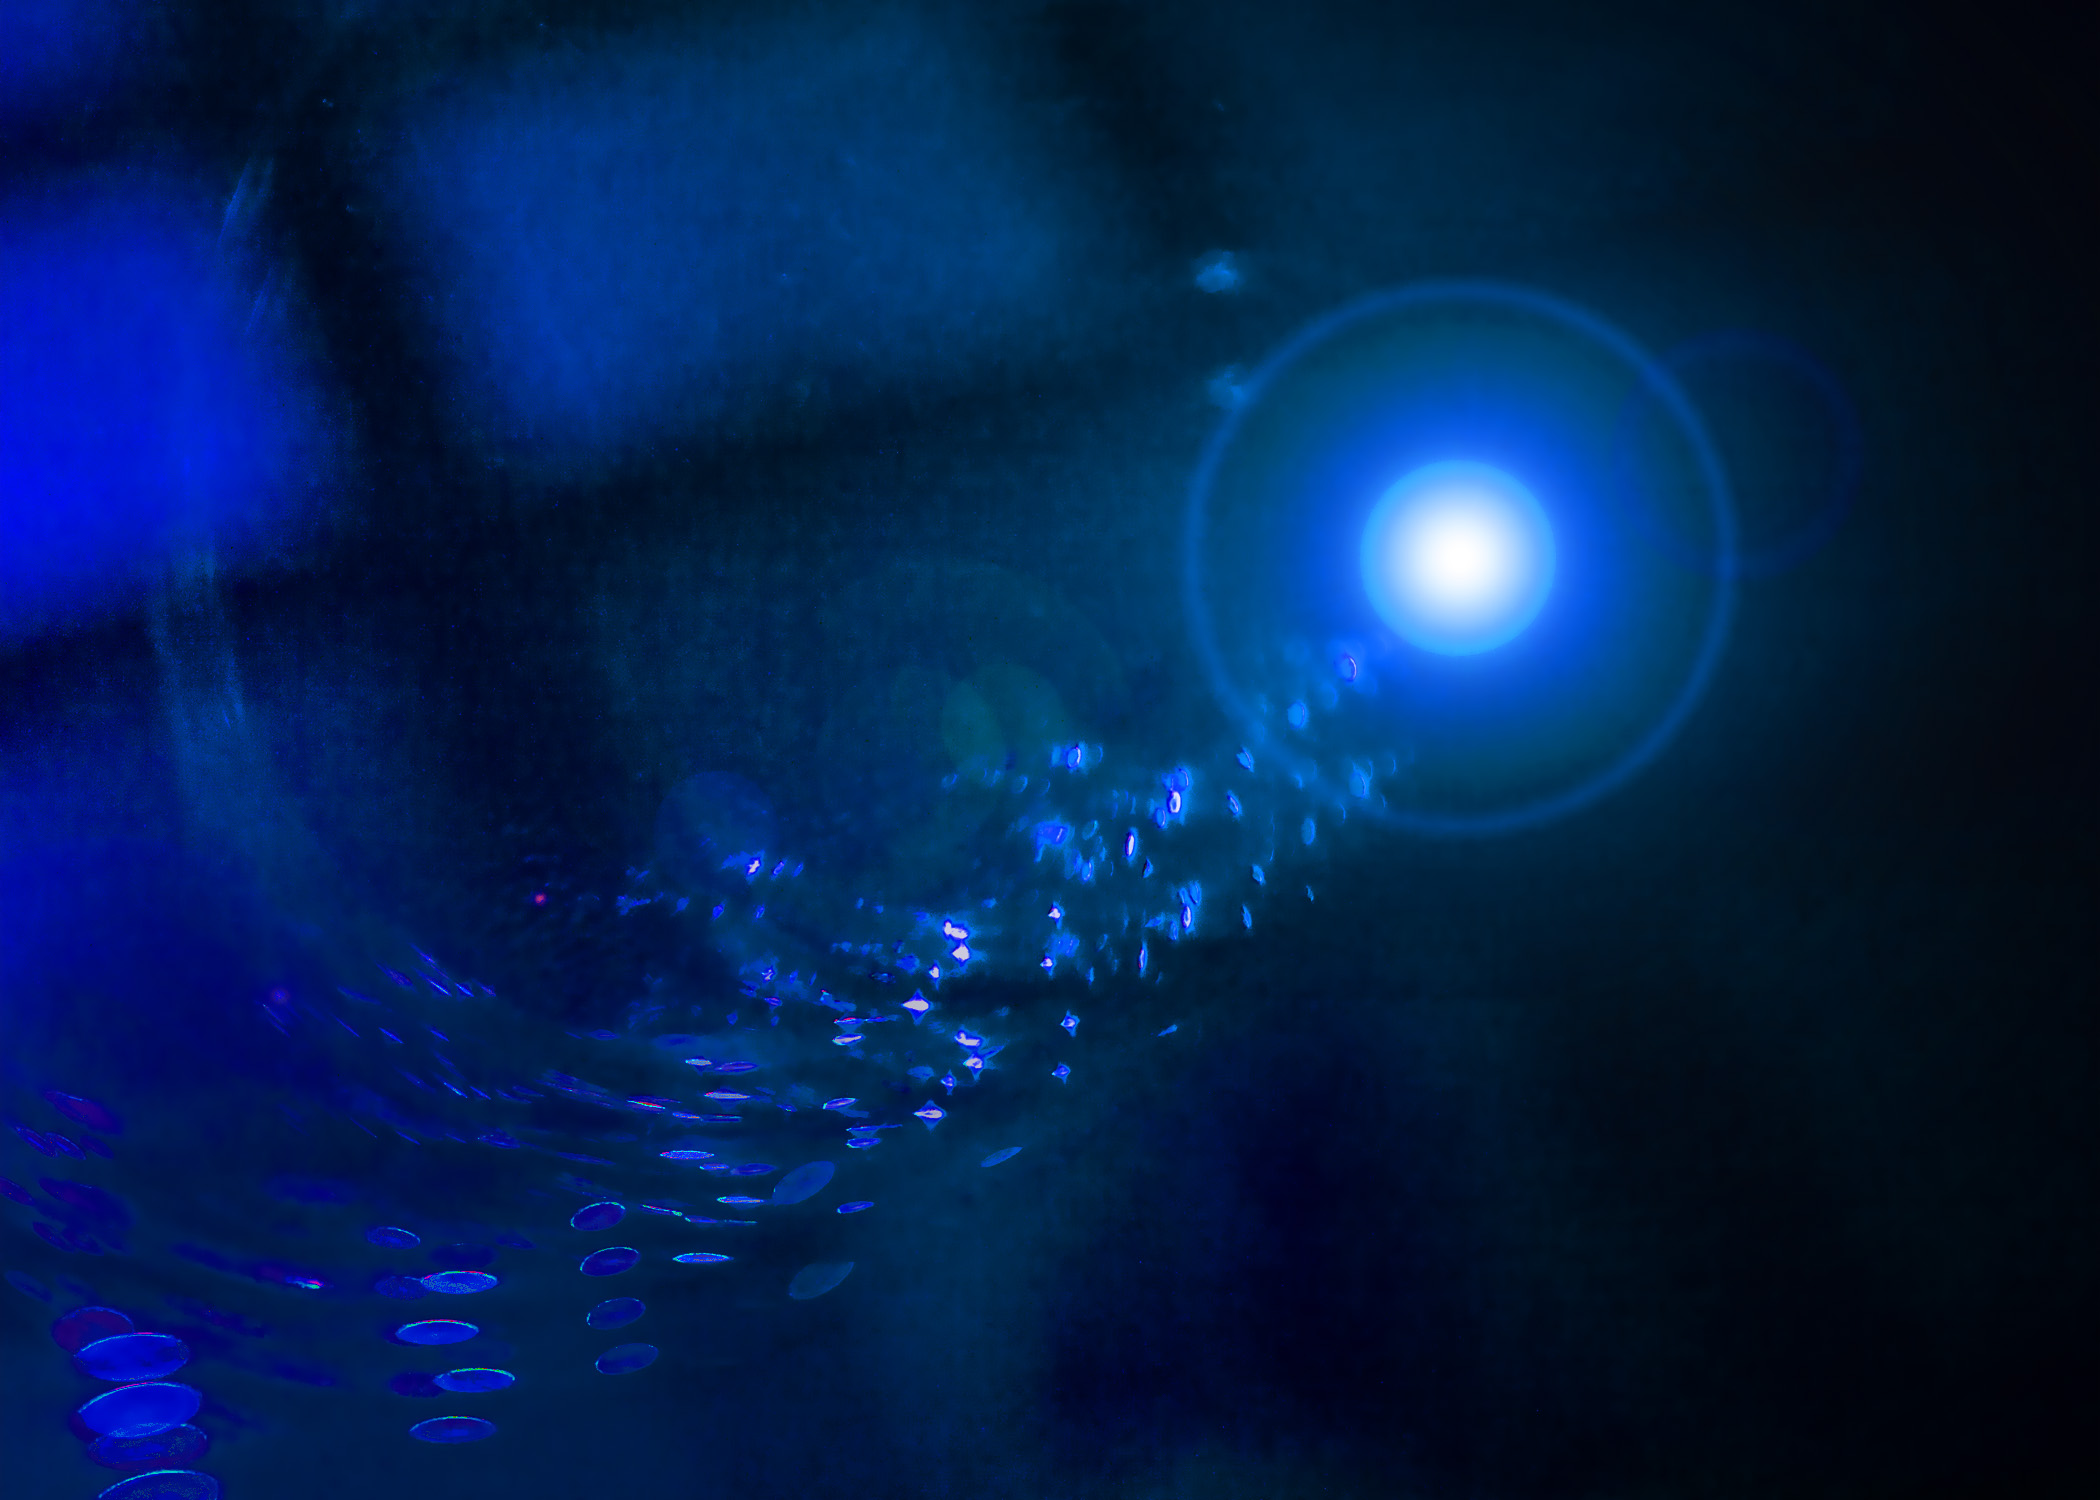
light, sunlight, wave, atmosphere, reflection, darkness, blue, california, circle, outer space, lens flare, shape, sacramento, screenshot, macro photography, computer wallpaper